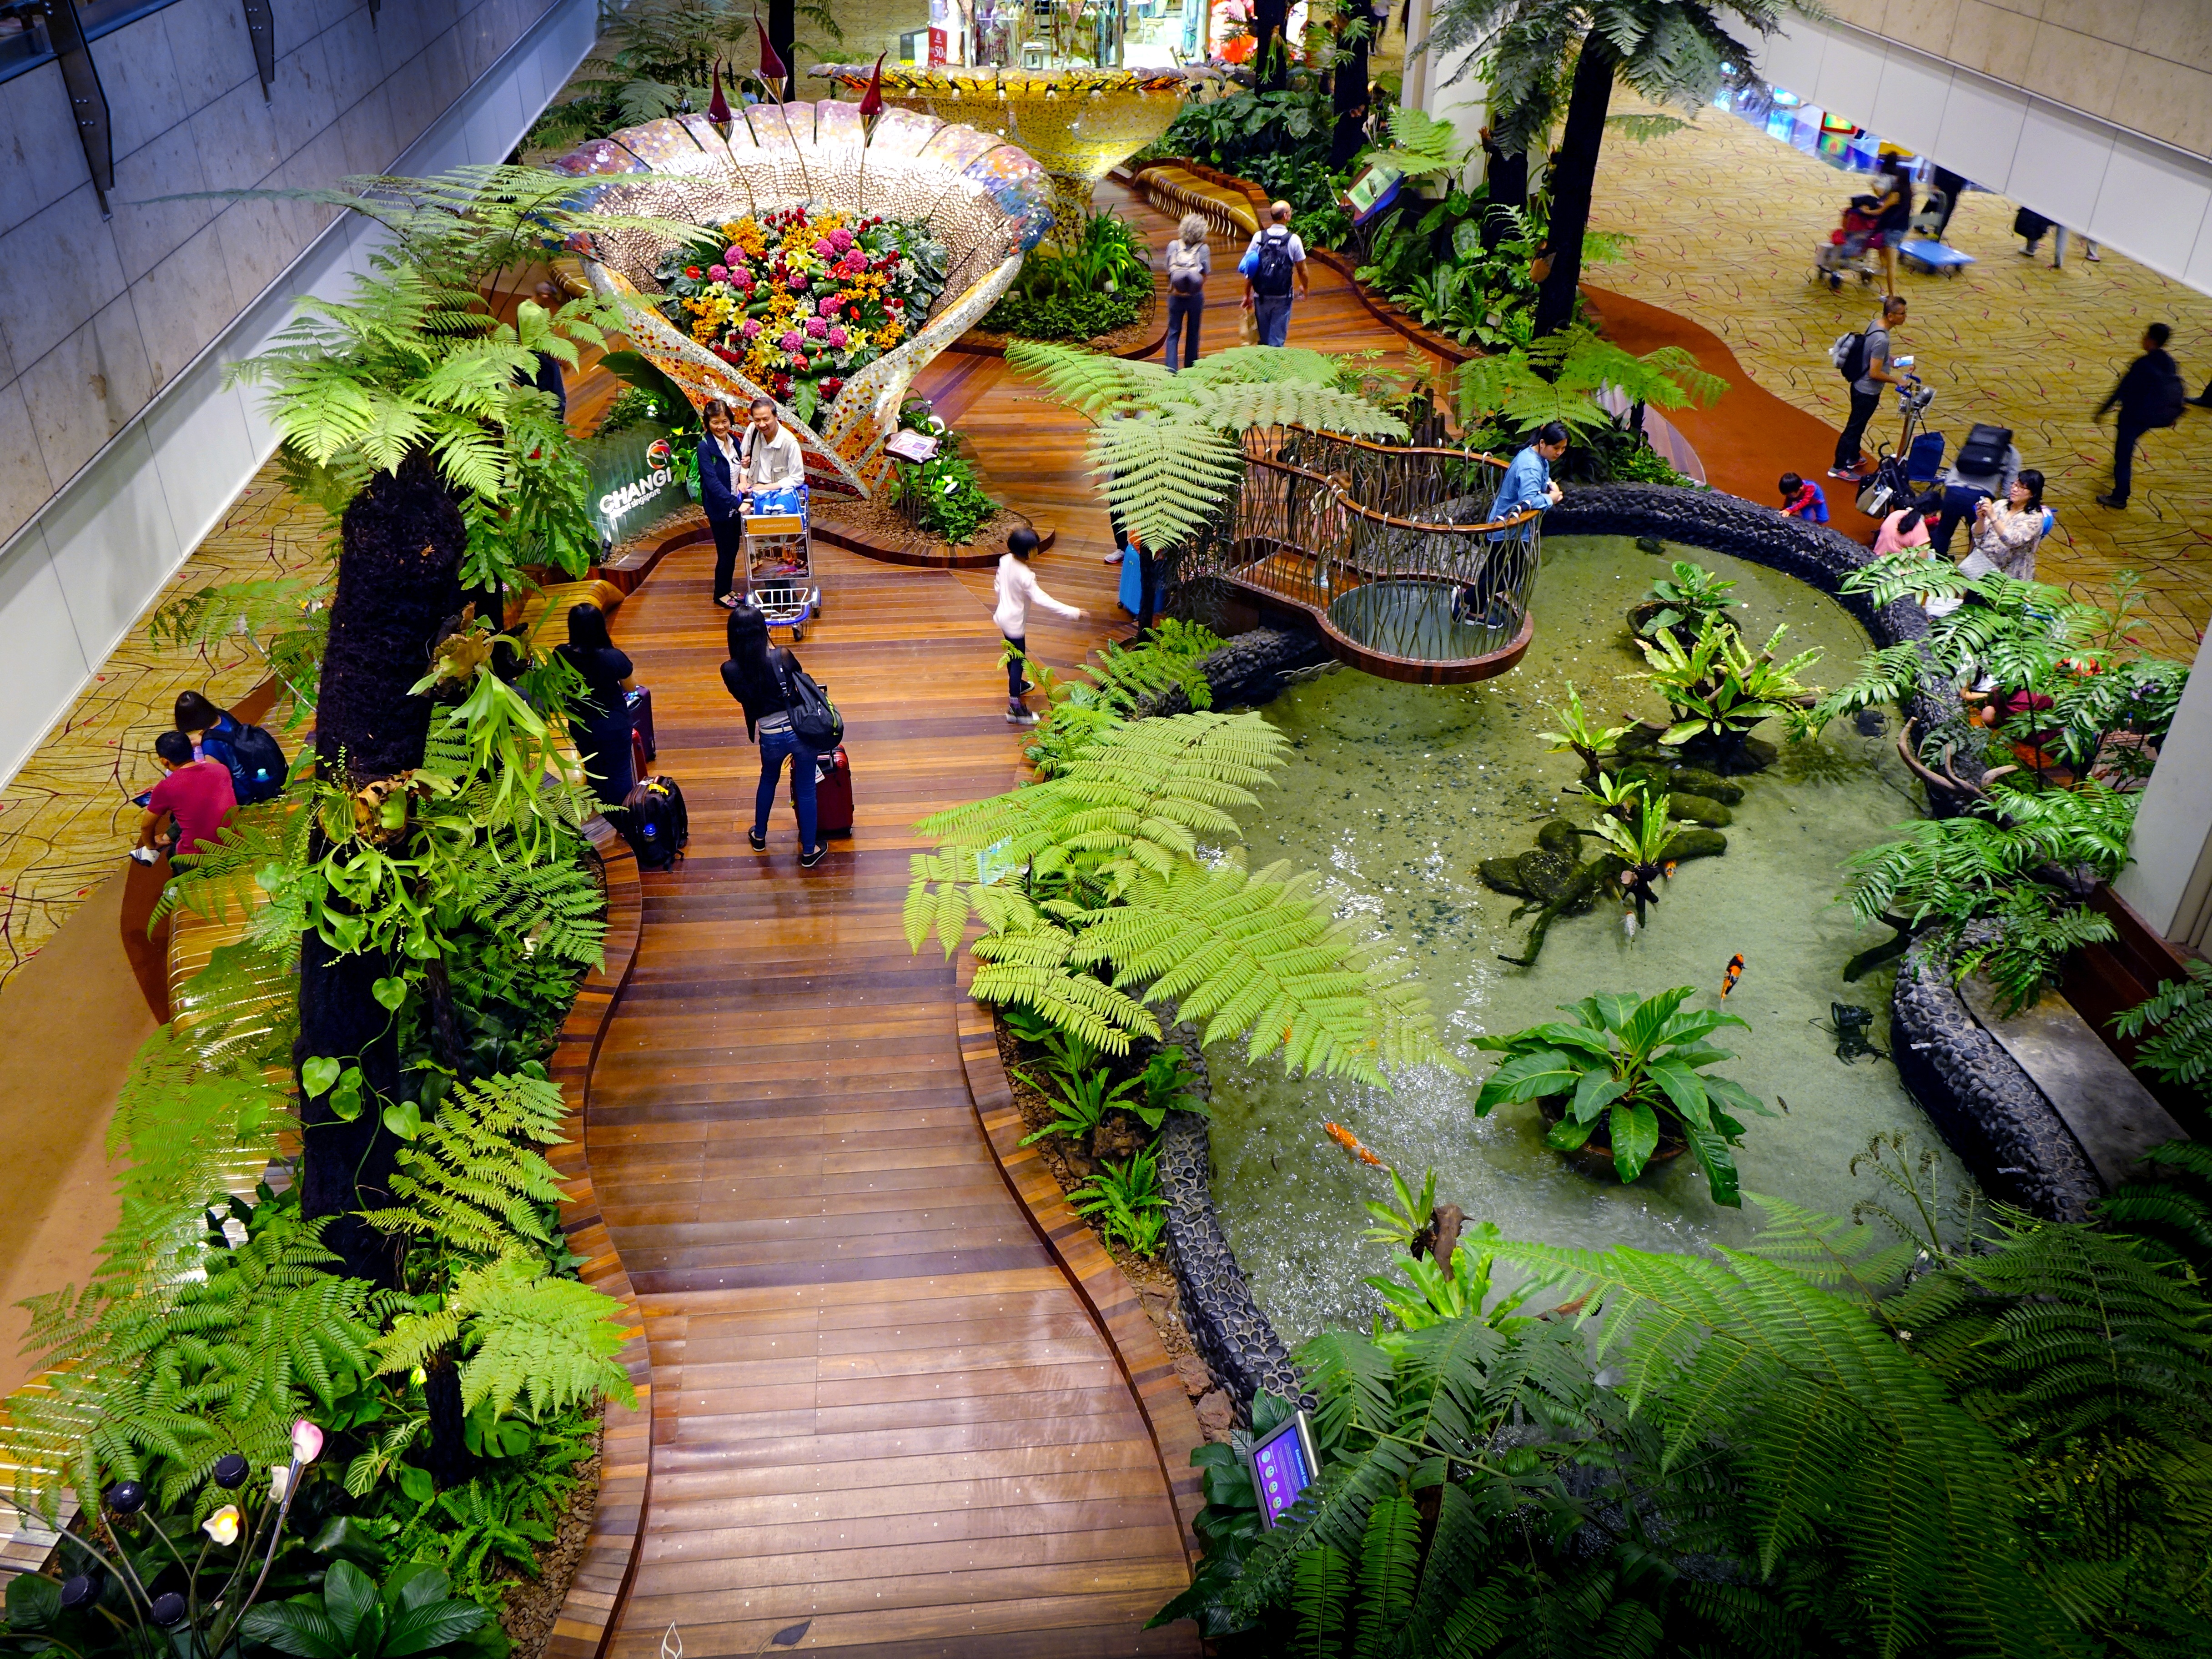
flower, travelling, pond, waiting, relax, flight, sitting, indoor, rest, garden, plants, greenery, flowers, courtyard, resort, tourists, terminal, singapore, yard, screenshot, changi airport, departure hall, photo taking